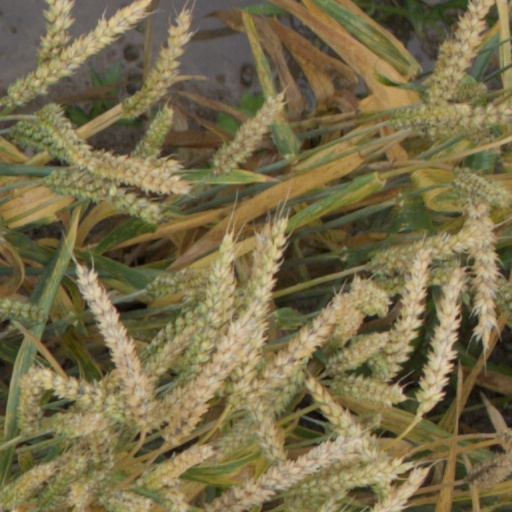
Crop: wheat